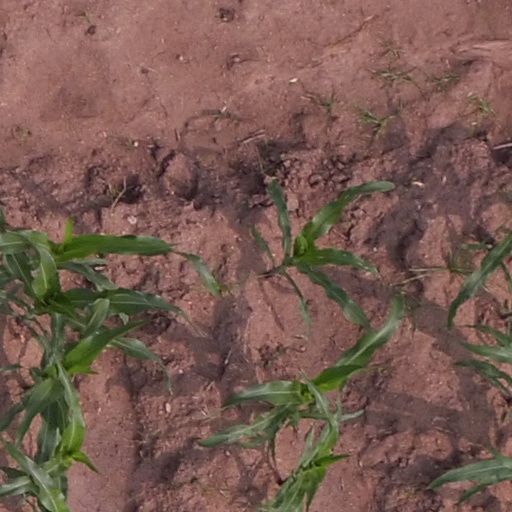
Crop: maize; corn